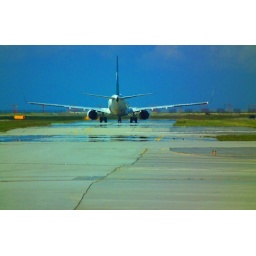
another through the airplane window shot . I admit it ..I like using failures in optical capture of the P&amp;amp;S..